Lojze Peterle

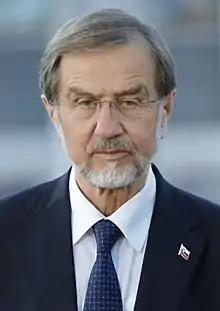
Peterle in 2021

Alojz "Lojze" Peterle (born 5 July 1948) is a Slovenian politician. He is a member of New Slovenia, part of the European People's Party. He served as Prime Minister of Slovenia from 1990 to 1992, Leader of the Christian Democrats from the founding of the party in 1990 until it merged with the Slovenian People's Party in 2000, and was Minister of Foreign Affairs from 1993 to 1994 and again in 2000. He was a Member of the National Assembly from 1996 to 2004, and a Member of the European Parliament from 2004 to 2019.